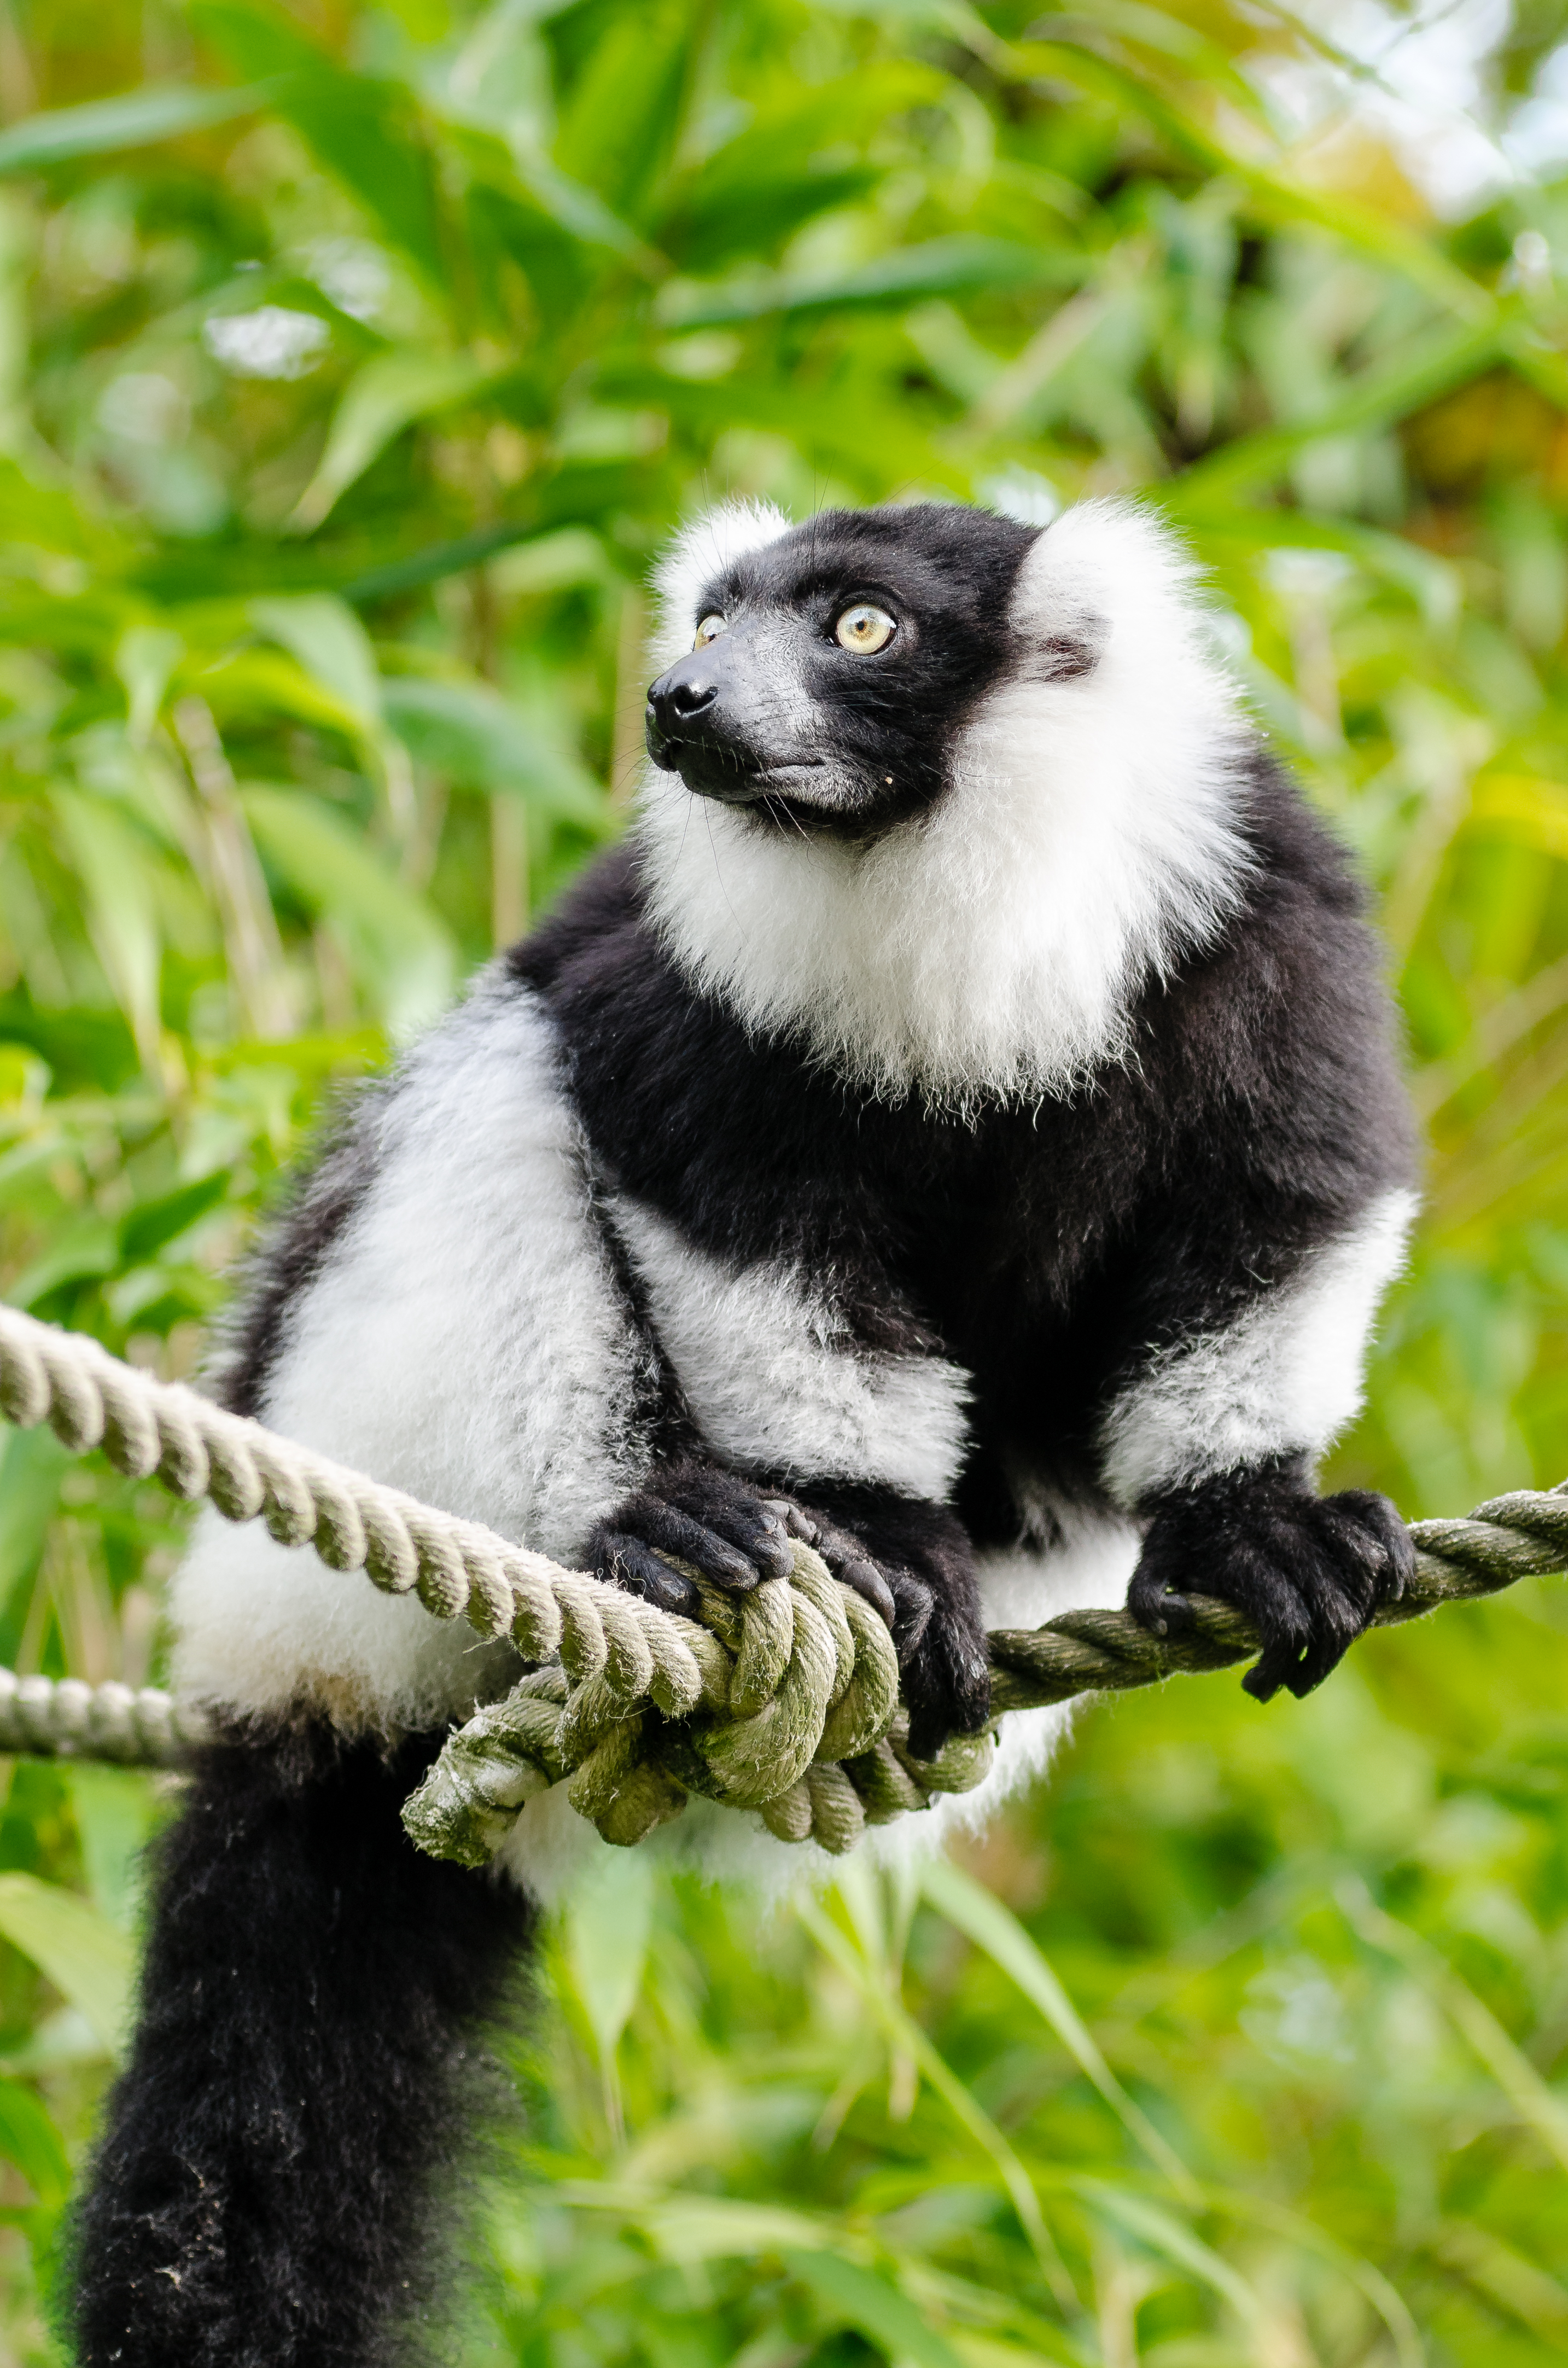
bokeh, white, feet, animal, cute, wildlife, zoo, fur, foot, mammal, nikon, black, fauna, primate, world, eyes, festival, eye, gibbon, madagascar, vertebrate, germany, deutschland, schwarz, tier, fell, augen, grn, adorable, lemur, niedlich, tierpark, fse, madagaskar, ruffed, weiser, vari, lemuren, auge, fus, macaque, new world monkey